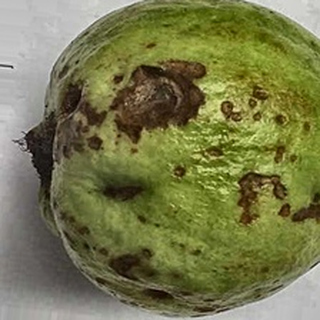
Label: guava_anthracnose